Lyme Regis

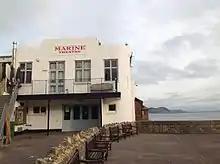
Marine Theatre in Lyme Regis

The museum stands on the site of Mary Anning's birthplace and family shop off Bridge Street, holding a collection of local memorabilia, historical items and exhibits to explain the local geological and palaeontological treasures. It was formerly known as the Philpot Museum. Set into the pavement outside the museum is an example of Coade stone work, in the form of ammonites, reflecting the palaeontology for which the town is famous. It commemorates Eleanor Coade, who had an 18th-century artificial stone factory in London and a seaside home, Belmont House, in the town.